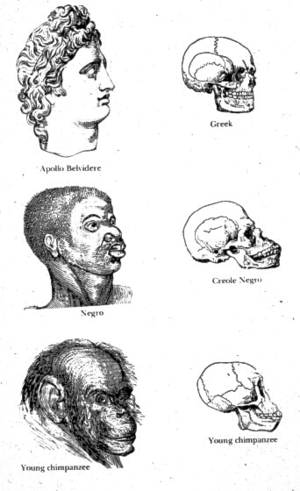
En sciences humaines, un stéréotype désigne l'image habituellement admise et véhiculée d'un sujet dans un cadre de référence donné ; cette image peut être négative, positive ou autre, mais elle est souvent caricaturale.
Le racisme est une idéologie qui, partant du postulat de l'existence de races au sein de l'espèce humaine, considère que certaines catégories de personnes sont intrinsèquement supérieures à d'autres. Il se différencie ainsi du racialisme qui, partant du même postulat, ne considère pas les races comme inégales. Cette idéologie peut amener à privilégier une catégorie donnée de personnes par rapport à d'autres. Le Petit Larousse a deux définitions du racisme, au sens strict du terme, comme « idéologie fondée sur la croyance qu'il existe une hiérarchie entre les groupes humains, les « races » ; comportement inspiré par cette idéologie », et au sens large du terme, comme « une attitude d’hostilité répétée voire systématique à l’égard d’une catégorie déterminée de personnes ».
Les mythes scientifiques sont bien des mythes, mais liés à la science ou s'en inspirant. L’étendue du concept et de la problématique est sujette à débat. L’historien des sciences Douglas Allchin explique que ces mythes sont trompeurs par leurs simplifications réductrices, par exemple en présentant les résultats comme provenant surtout de figures autoritaires et d’éclairs de génie d’individus héroïques, tandis qu’ils sous-estiment la part des échanges de savoirs, du travail d’équipe, des raisonnements logiques, des démarches d’investigation et d’expérimentation souvent fastidieuses, des erreurs et de leur résolution qui constituent l’essentiel de la démarche scientifique.